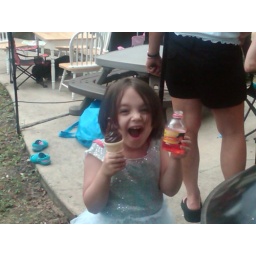
Our big girl turned 5 with a party at our house in Naperville 07/19/2009